Captain Pantoja and the Special Services (film)

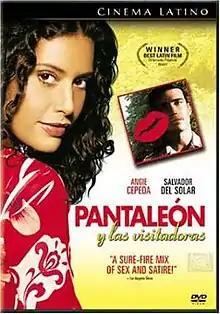

Captain Pantoja and the Special Services is a 1999 Peruvian-Spanish film directed by Francisco J. Lombardi. It is based on the eponymous comic novel by Mario Vargas Llosa. The film was chosen as Peru's official Best Foreign Language Film submission at the 72nd Academy Awards, but did not manage to receive a nomination.